The Titan (collection)

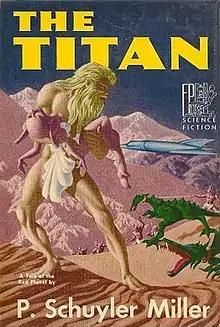
Dust-jacket from the first edition

The Titan is a collection of science fiction short stories by the American writer P. Schuyler Miller. It was first published by Fantasy Press in 1952 in an edition of 2,069 copies. The stories originally appeared in the magazines "Marvel Tales", "Astounding", "Weird Tales", "Amazing Stories" and "Wonder Stories". Miller recreated and revised the title piece (whose serialization was never finished) from an early longhand draft because the original manuscript had been lost.